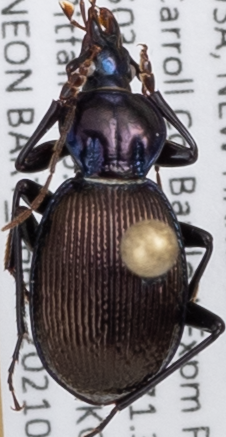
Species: Sphaeroderus canadensis canadensis
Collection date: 2021-06-30
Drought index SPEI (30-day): -1.814
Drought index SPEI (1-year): -1.28
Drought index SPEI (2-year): -0.968